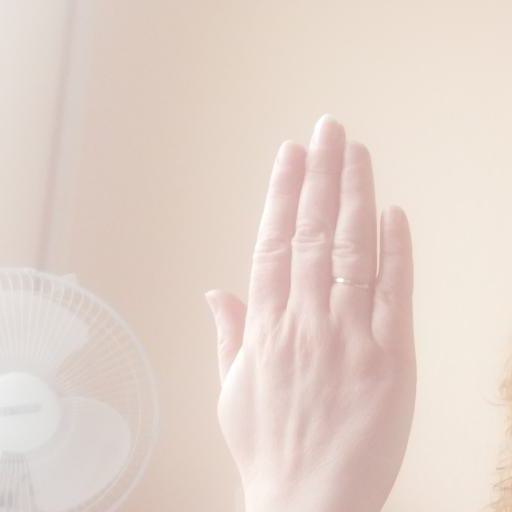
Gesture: stop_inverted